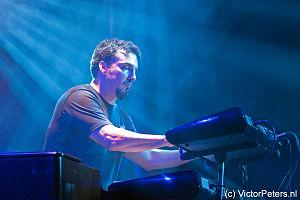
Derek Sherinian est un claviériste américain né le 25 août 1966 à Laguna Beach en Californie. Il a été membre, entre autres, de Dream Theater, et est actuellement membre permanent de Planet X. Il était aussi membre de Black Country Communion.
Planet X est un groupe de metal progressif, jazz fusion et rock instrumental américain, originaire de Californie. Formé en 2000, le groupe compte quatre albums sortis chez le label InsideOut Music.